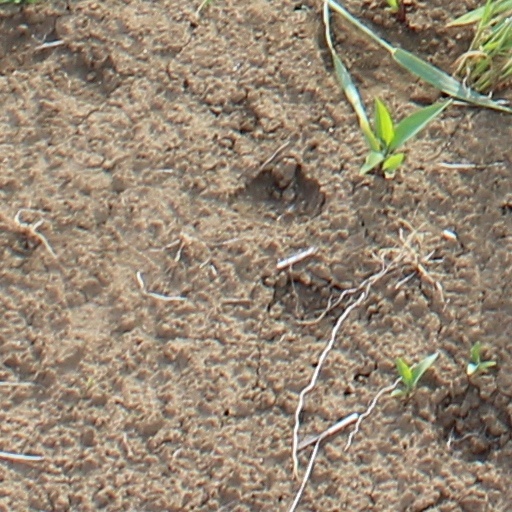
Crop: wheat